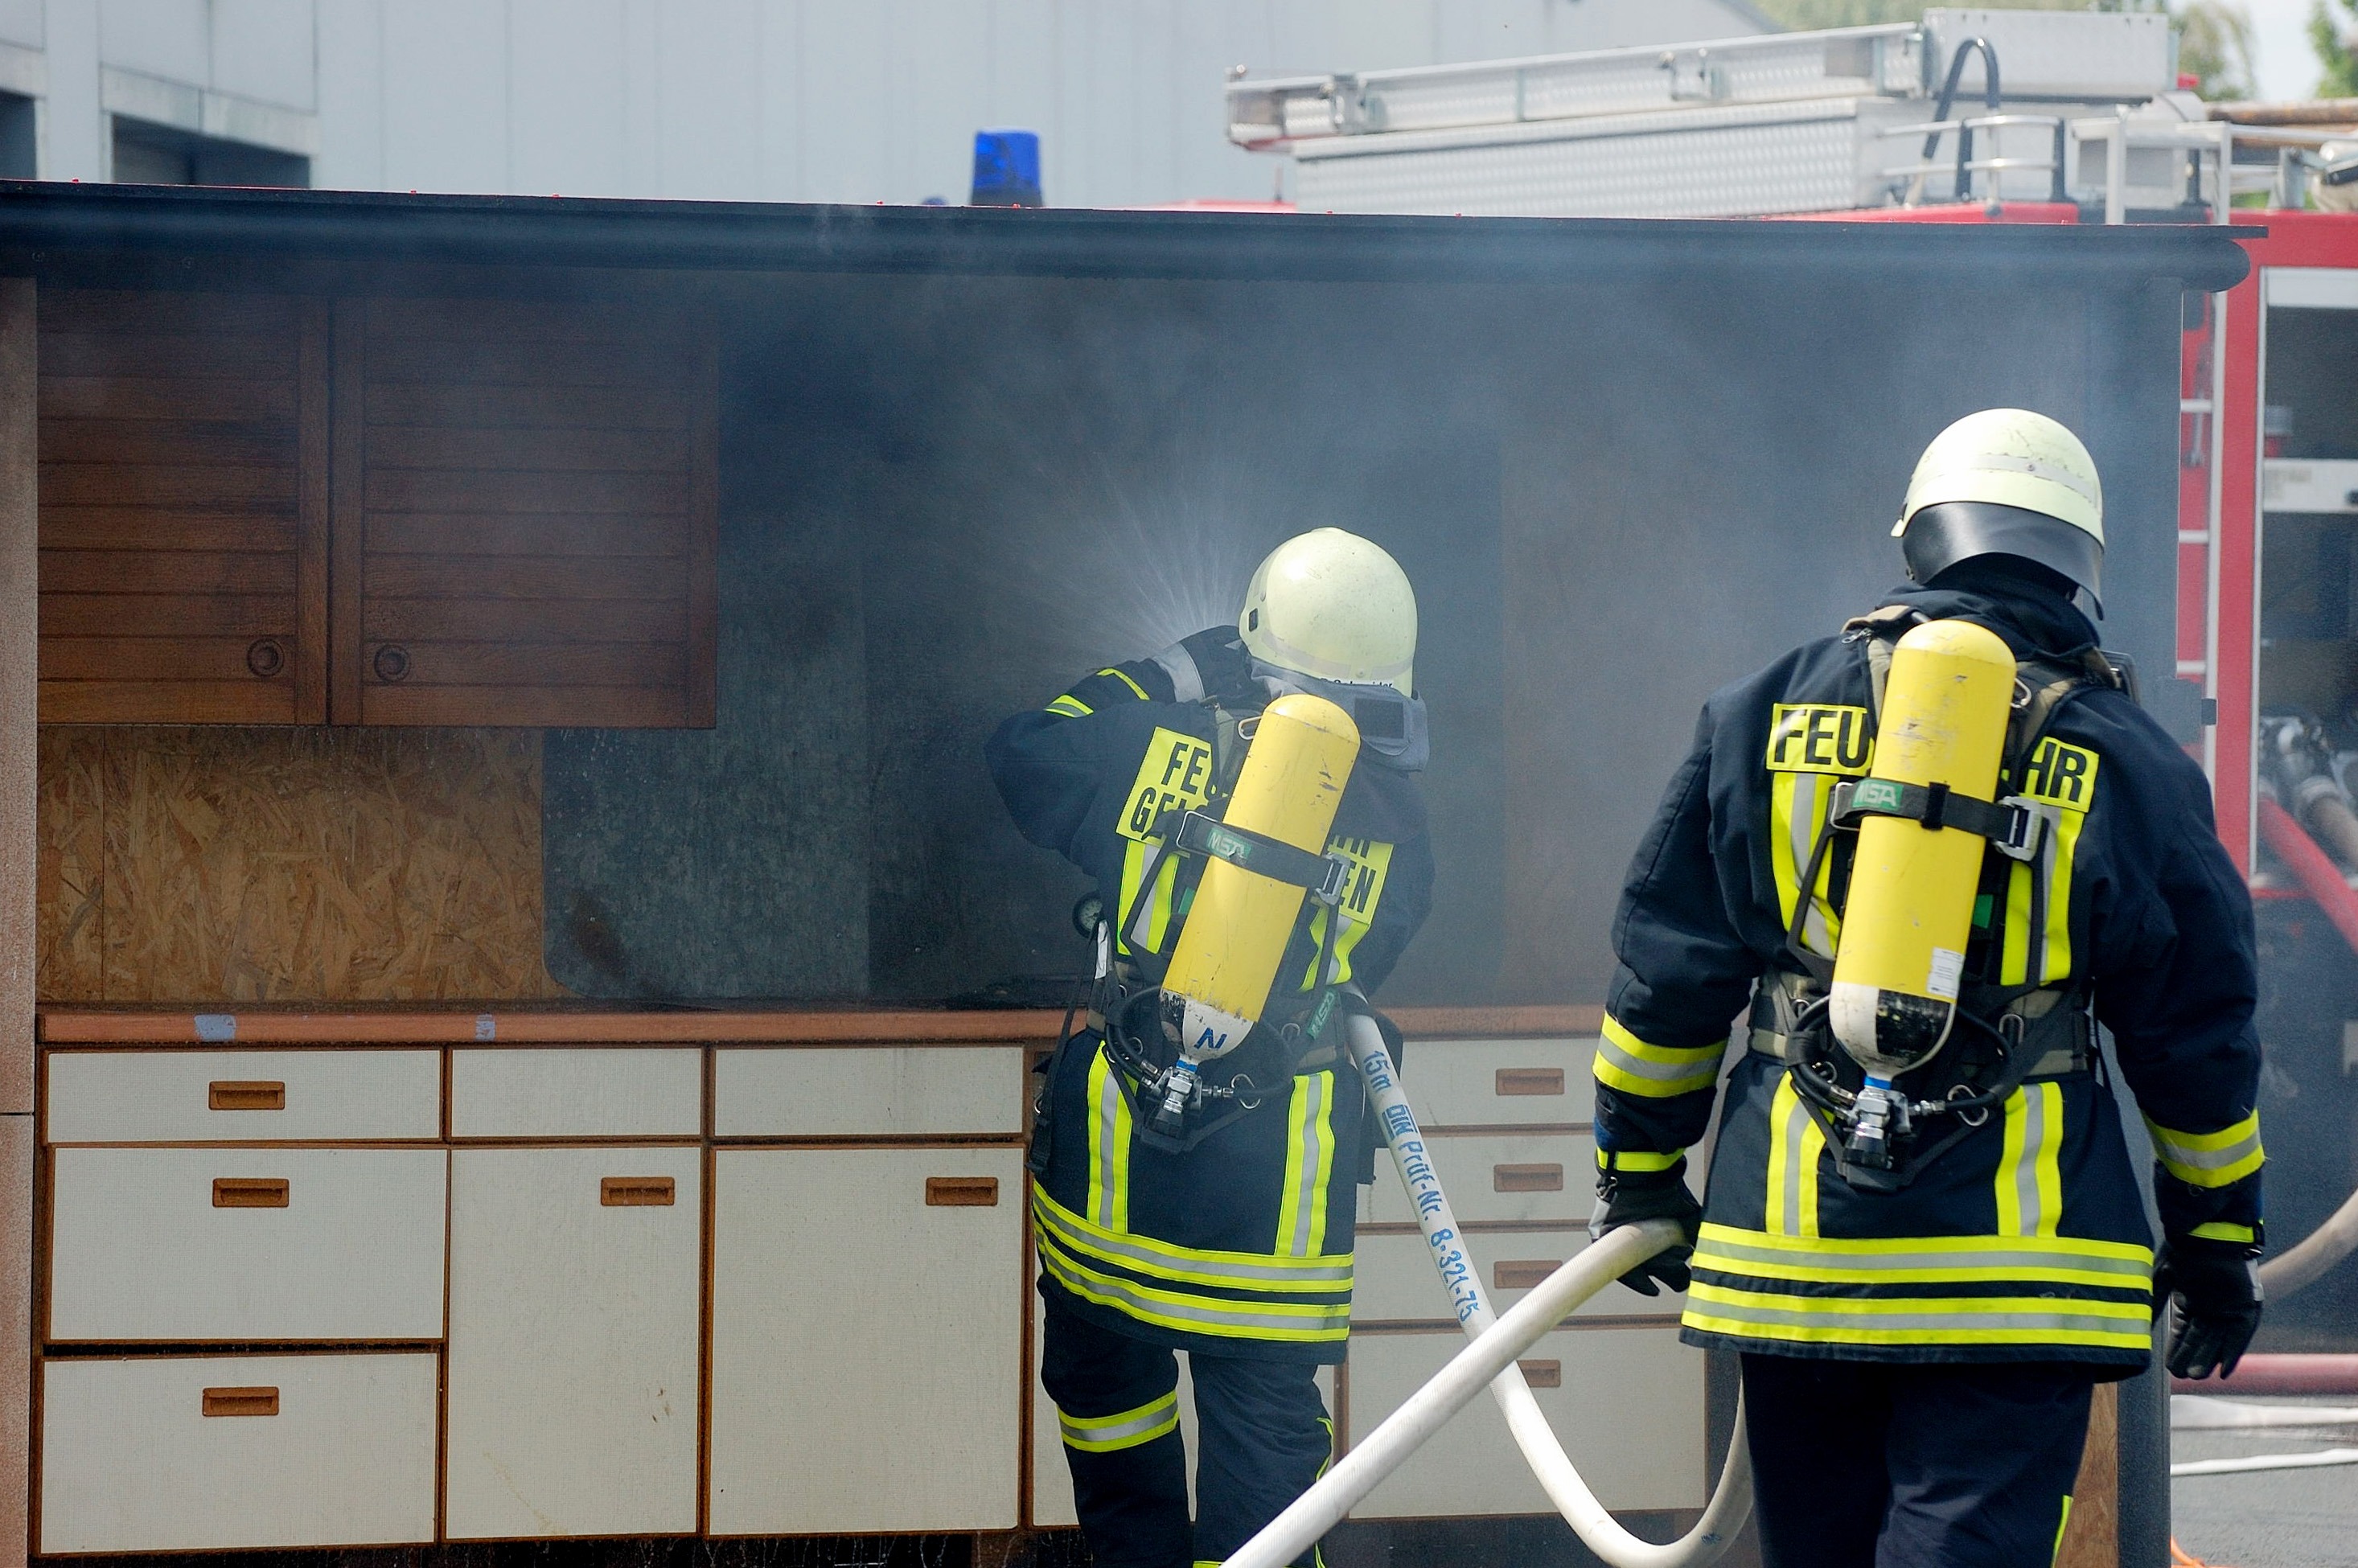
water, person, fire, profession, emergency service, fire fighter, emergency, firefighter, delete, feuerloeschuebung, kitchen fire